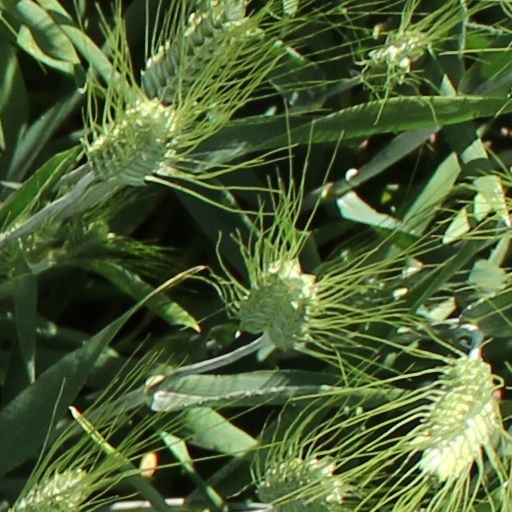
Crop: wheat